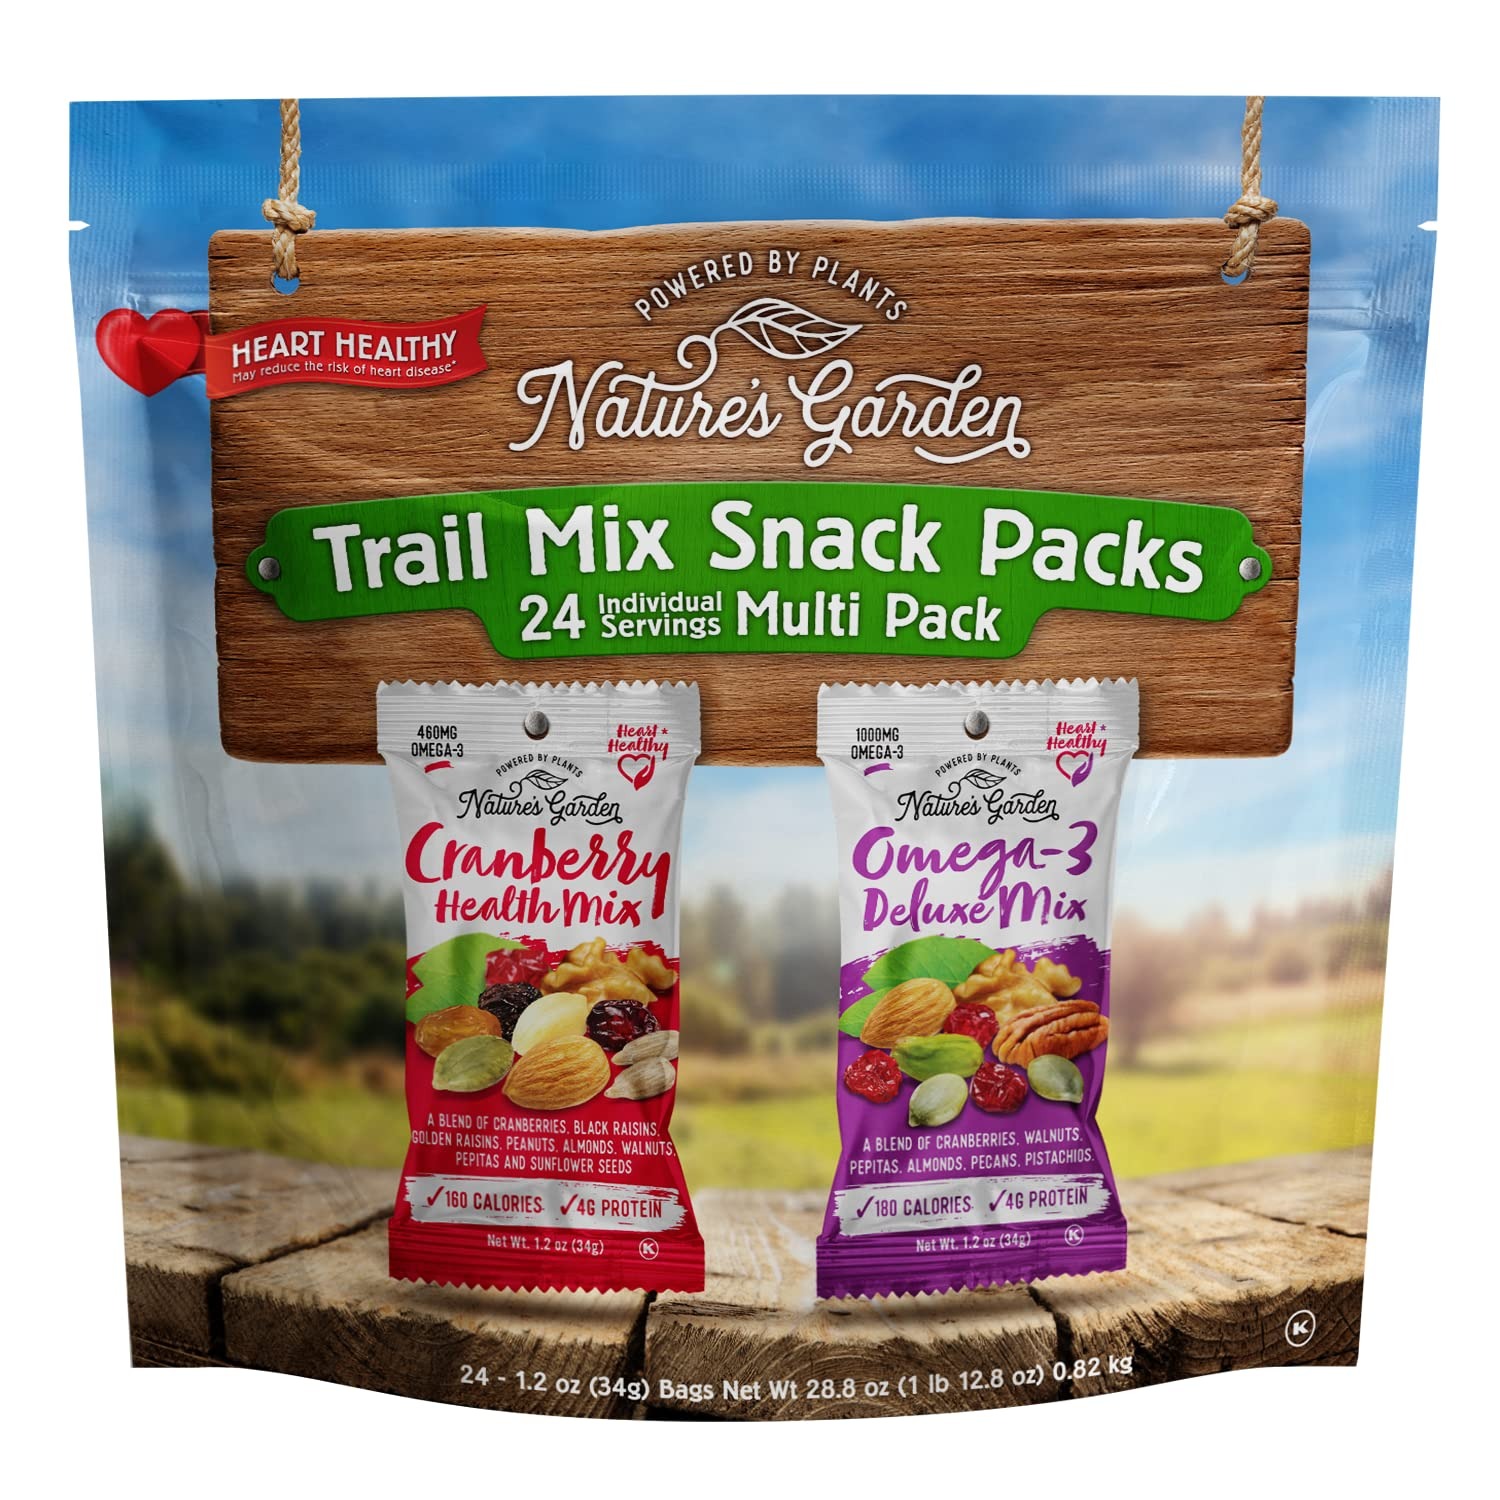
Item Name: Nature's Garden Trail Mix Snack Pack - 28.8oz (Pack of 1)
Bullet Point 1: SAVVY SNACKS FOR ALL! Featured inside this multi-pack are our fan-favorite Omega-3 Deluxe Mix and Cranberry Health Mix. Both of these healthy snacks are proudly vegan, dairy-free, and gluten-free. So regardless of your dietary requirements, you can enjoy what’s inside our Trail Mix Snack Packs.
Bullet Point 2: TAKE ME ANYWHERE. The convenient size makes these individual packs perfect for savvy snackers on the move. Whether you’re adventuring in the great outdoors or at the office, or simply filling your child’s lunch box, these snacks are as functional as they are delicious.
Bullet Point 3: TOP SHELF INGREDIENTS. All Nature’s Garden products, including our Trail Mix Snack Packs are made with all natural ingredients. That means we take the finest quality mixed nuts, berries, and fruit mother nature has to offer and create snacks that go beyond simply satisfying hunger. So rest assured, when you buy Nature’s Garden, you’re buying the absolute best.
Bullet Point 4: FREE FROM NASTIES. We’ve ditched the bad stuff and are committed to bringing you that good good. Each mix inside our nut snack packs are free from preservatives, trans fats, GMOs, artificial ingredients, artificial flavors, cholesterol, and sodium. Whew! Take a big exhale and chow down without second guessing.
Bullet Point 5: WALLET-FRIENDLY. How do you make a totally delicious, insanely nutritious, and crazy convenient snack even better? Buy in bulk and make it budget-friendly! Our Trail Mix Snack Packs come in a bundle of 24 individual packets featuring two of our best-selling trail mixes. The perfect way to indulge in a variety of yummy, for less.
Bullet Point 6: KICKSTART YOUR HEART. Each of the trail mixes inside our Healthy Trail Mix Snack Packs proudly wear the healthy heart banner. This means that you can munch guilt-free, knowing you’re treating your heart (and soul) to a snack with a greater purpose.
Value: 28.8
Unit: Ounce

Price: 19.49